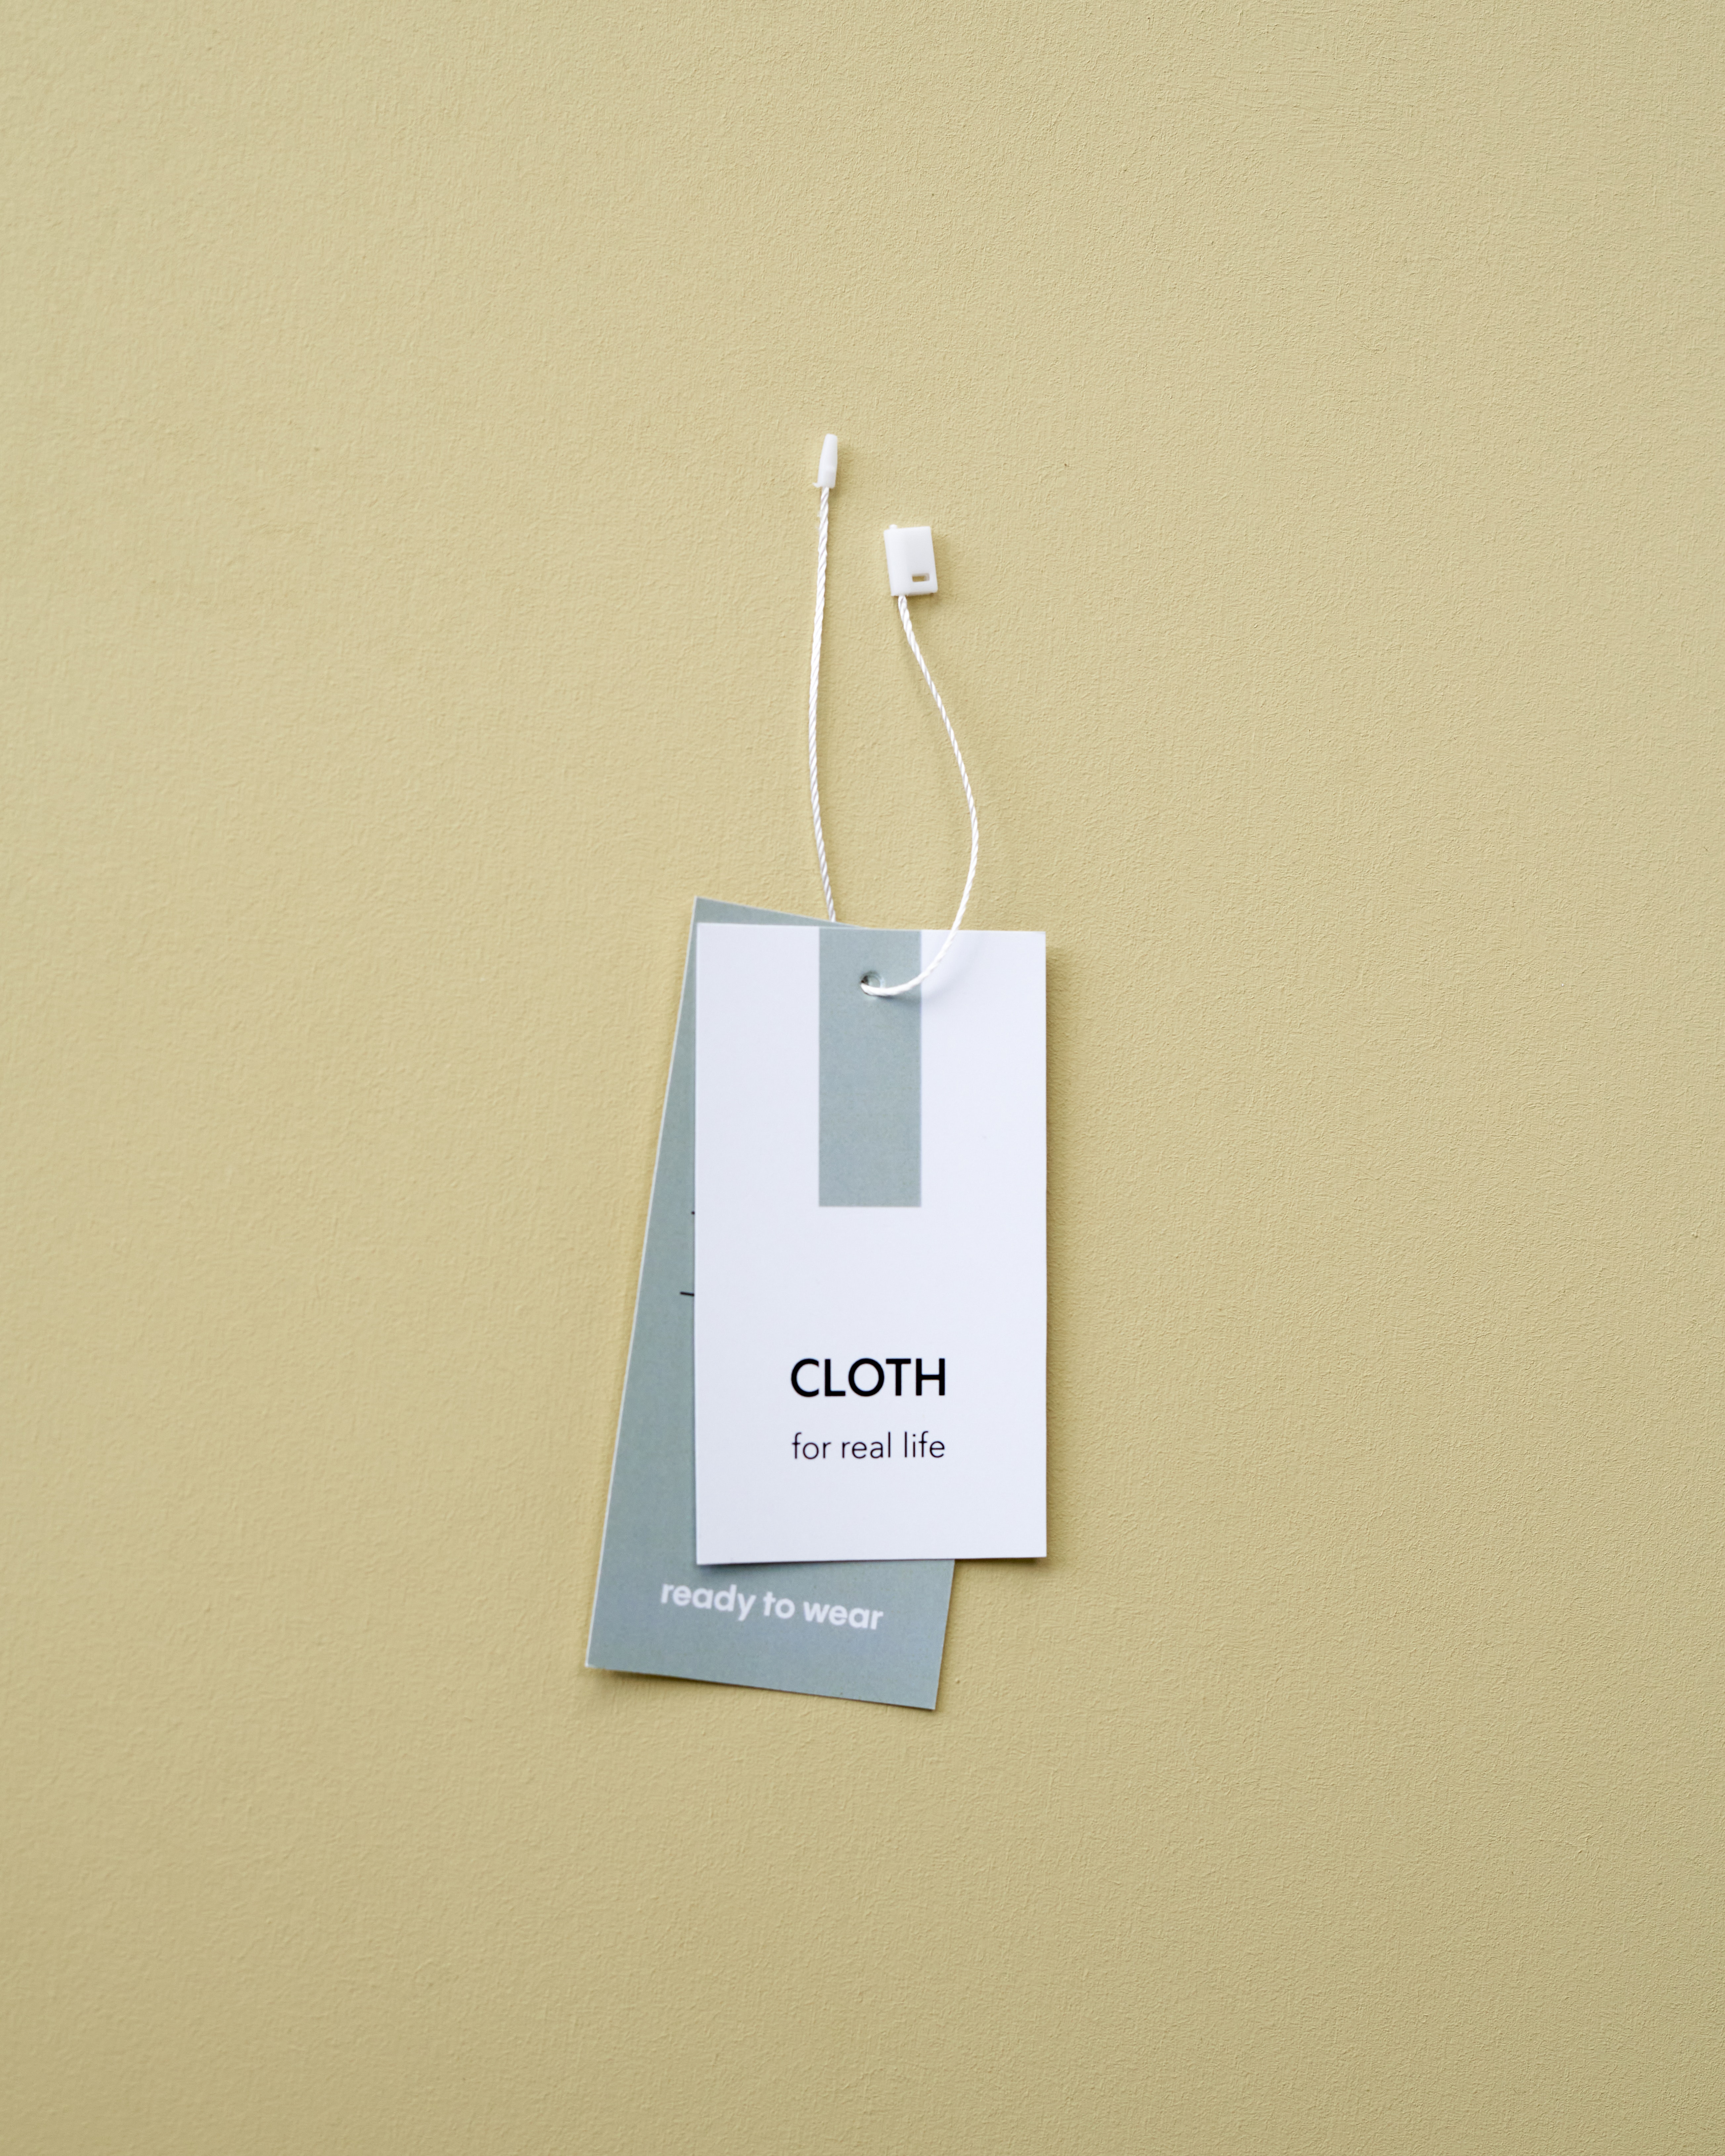
fashion, rectangle, wood, font, electric blue, triangle, art, fashion accessory, circle, logo, paper product, brand, graphics, paper, lighting accessory, number, clothes hanger, home accessories, jewellery, illustration, graphic design